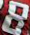
Number: 8